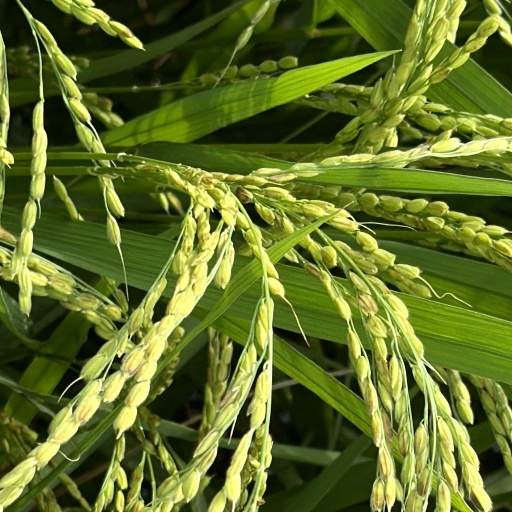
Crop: rice